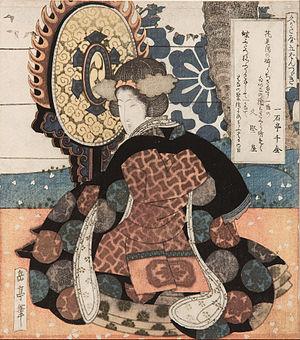
Yashima Gakutei est un poète et peintre japonais. Il est né en 1786 et mort en 1868.